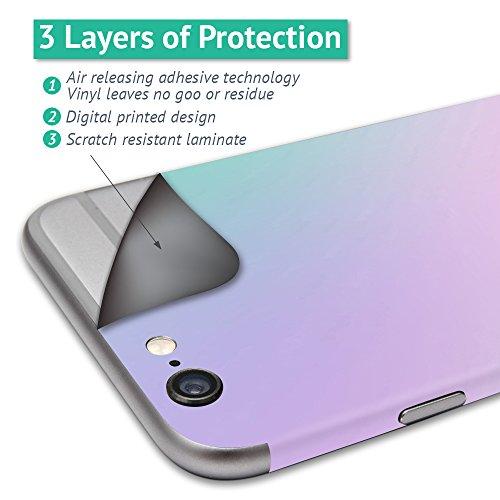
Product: MightySkins Skin Compatible with DJI Max Coverage - Solid Lavender | Protective, Durable, and Unique Vinyl Decal wrap Cover | Easy to Apply, Remove, and Change Styles | Made in The USA
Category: Toys & Games | Hobbies | Remote & App Controlled Vehicles & Parts | Remote & App Controlled Vehicles | Quadcopters & Multirotors
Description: SET THE TREND: Show off your unique style with MightySkins for your DJI Max Coverage Don’t like the Solid Lavender skin We have hundreds of designs to choose from, so your Max Coverage will be as unique as you are.
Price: $24.99
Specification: ProductDimensions:9x0.1x6inches|ItemWeight:0.16ounces|ShippingWeight:0.96ounces(Viewshippingratesandpolicies)|ASIN:B07B3WWPDW|Itemmodelnumber:DJMAVAI-SolidLavender